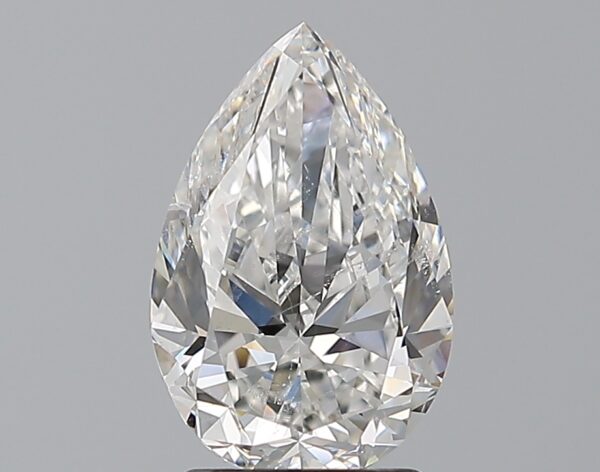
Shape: pear
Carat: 2
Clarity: SI1
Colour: F
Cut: VG
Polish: EX
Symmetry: EX
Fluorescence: N
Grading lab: GIA
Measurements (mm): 10.61 x 7.03 x 4.33